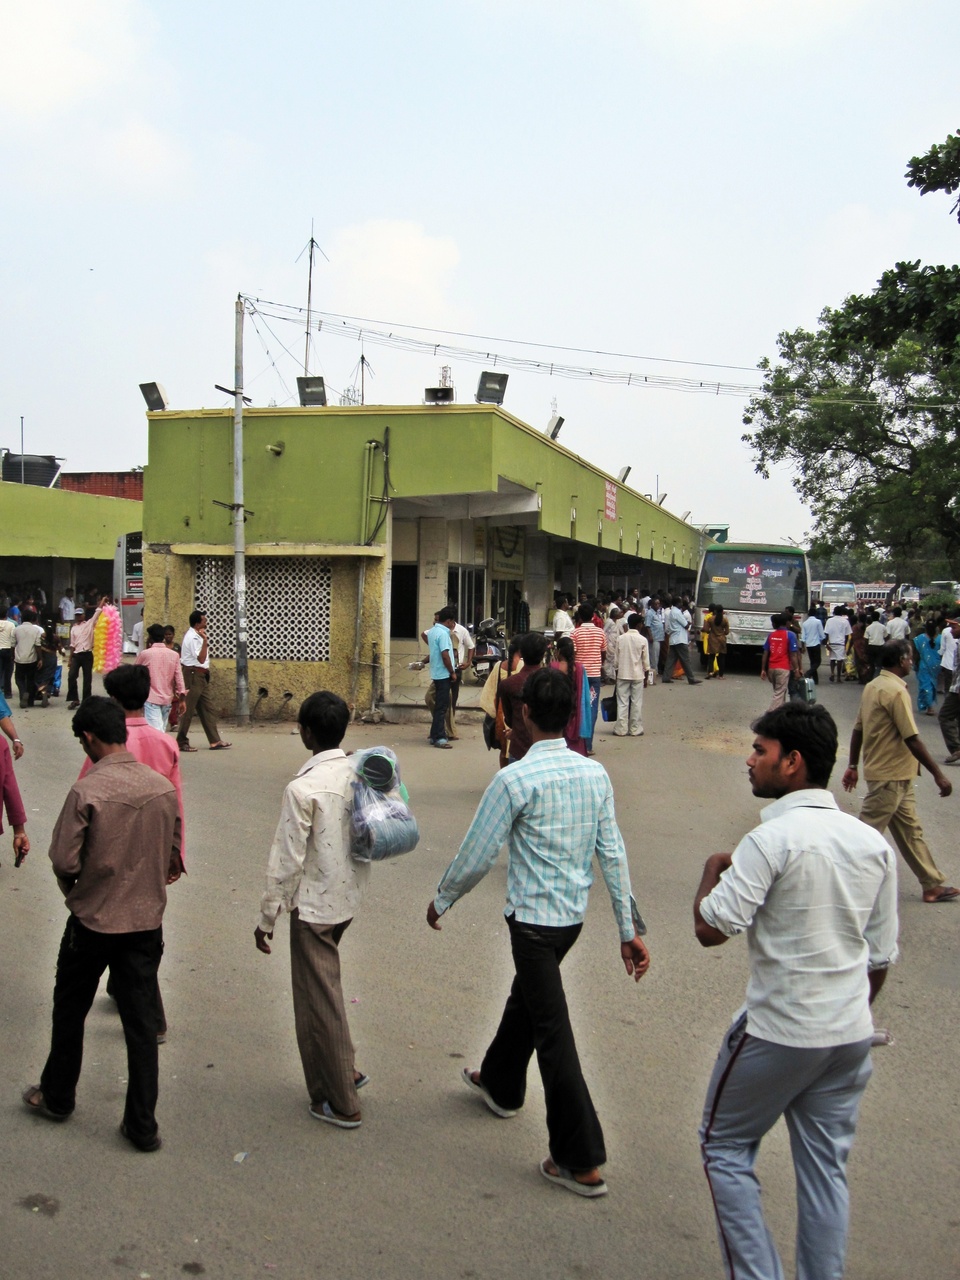
Gandhipuram town busstand row two